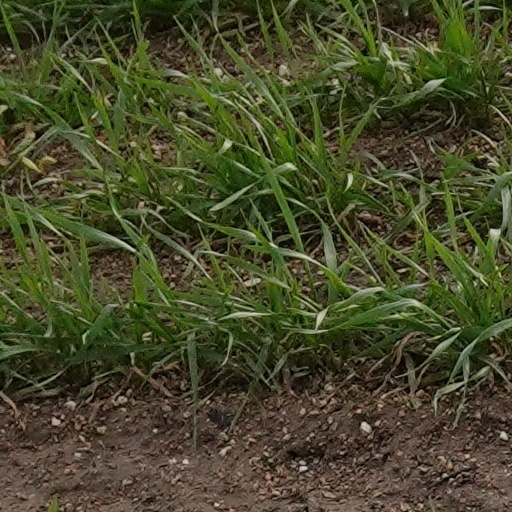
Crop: wheat